Southern Esoteric Buddhism

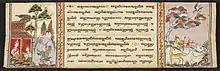
"Suvannasama Jataka" in Khom Thai script

While lacking tantras, Boran Kammatthana retains extensive meditation manuals and esoteric practices. Cousins describes Southern Esoteric Buddhism as "tantro-kabbalistic" mysticism, characterized by mapping inner and outer worlds through elaborate correspondences—linking the human body, cosmos, and higher knowledge. This system integrates magic, sound and number symbolism, sacred gestures, and structured ritual patterns.